Marcia Wallace

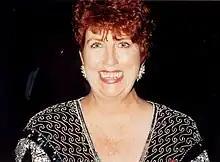
Wallace in 1994

Marcia Karen Wallace (November 1, 1942 – October 25, 2013) was an American actress and comedian, primarily known for her roles on sitcoms. She is best known for her roles as receptionist Carol Kester on the 1970s sitcom "The Bob Newhart Show", Mrs. Carruthers on "Full House", and as the voice of elementary school teacher Edna Krabappel on the animated series "The Simpsons", for which she won an Emmy in 1992. The character was retired after her death but sporadically appears through archive recording.